Pyridinium chlorochromate

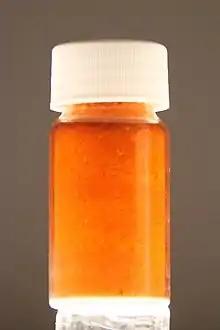
Pyridinium chlorochromate in a vial

Pyridinium chlorochromate (PCC) is a yellow-orange salt with the formula [CHNH][CrOCl]. It is a reagent in organic synthesis used primarily for oxidation of alcohols to form carbonyls. A variety of related compounds are known with similar reactivity. PCC offers the advantage of the selective oxidation of alcohols to aldehydes or ketones, whereas many other reagents are less selective.